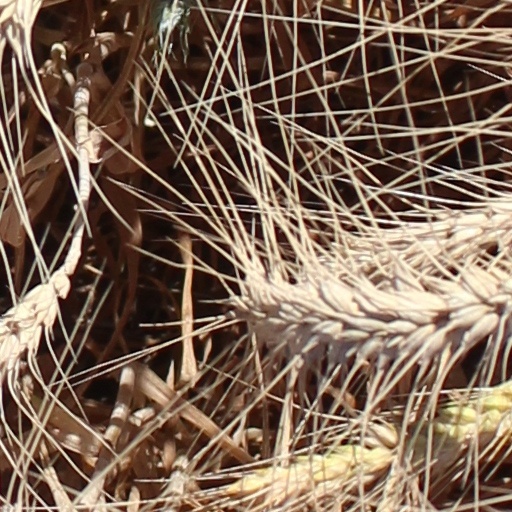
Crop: wheat